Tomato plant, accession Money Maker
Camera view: horizontal (90 deg, fisheye); turntable rotation: 60 degrees
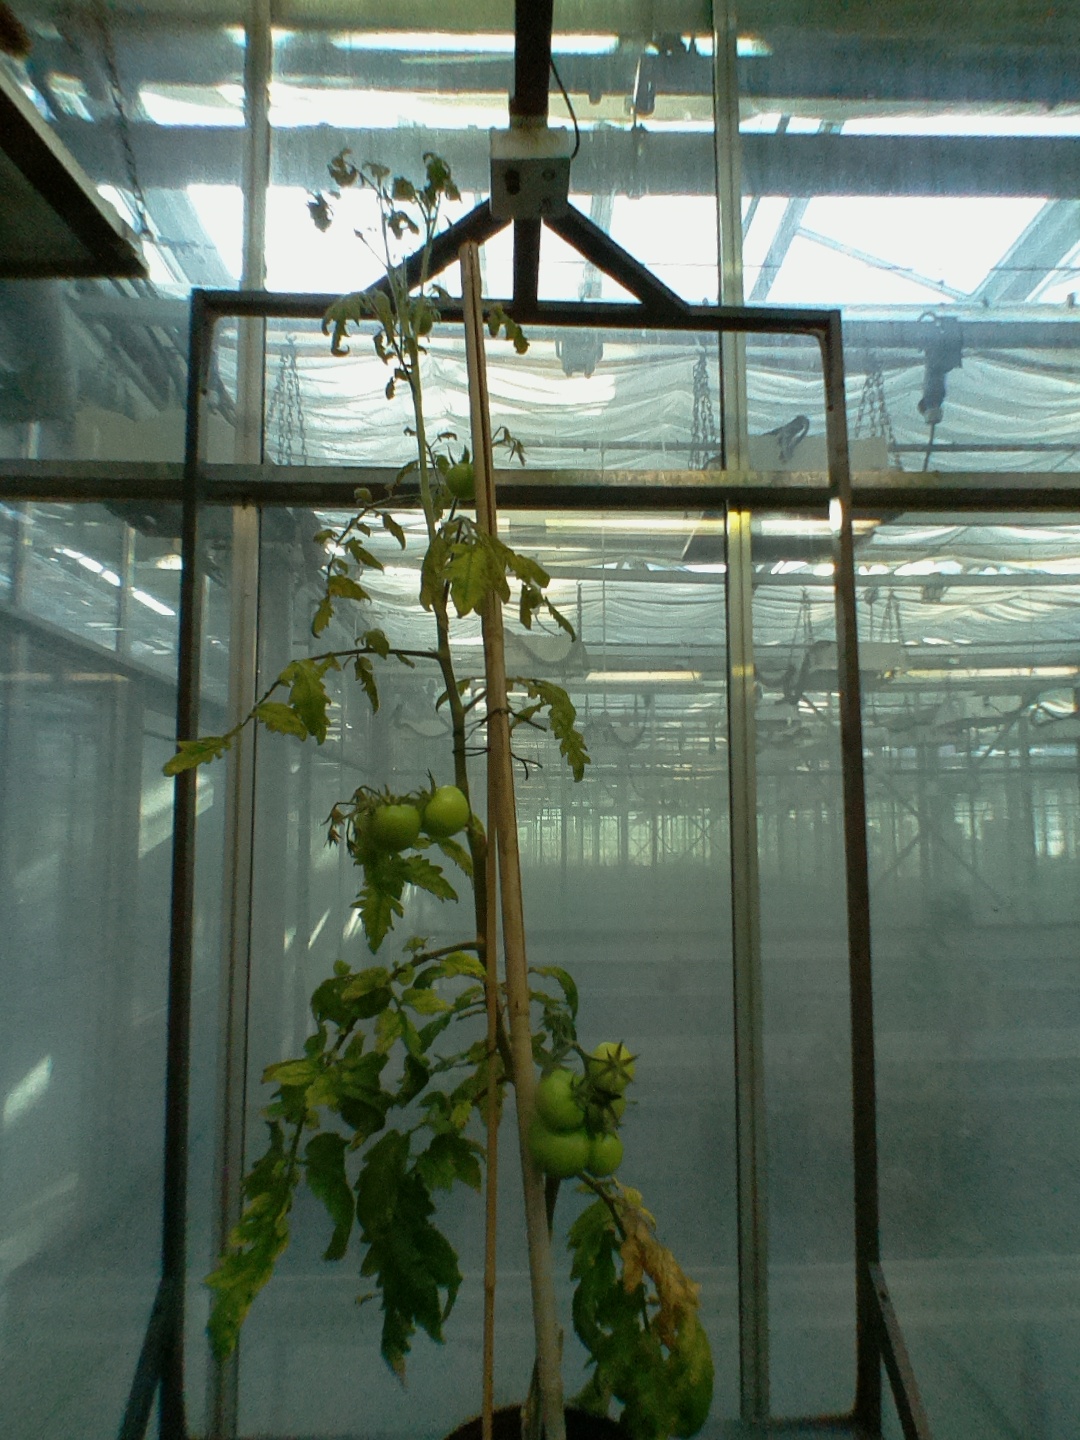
BBCH growth stage 79: 90% -100% of final fruit size